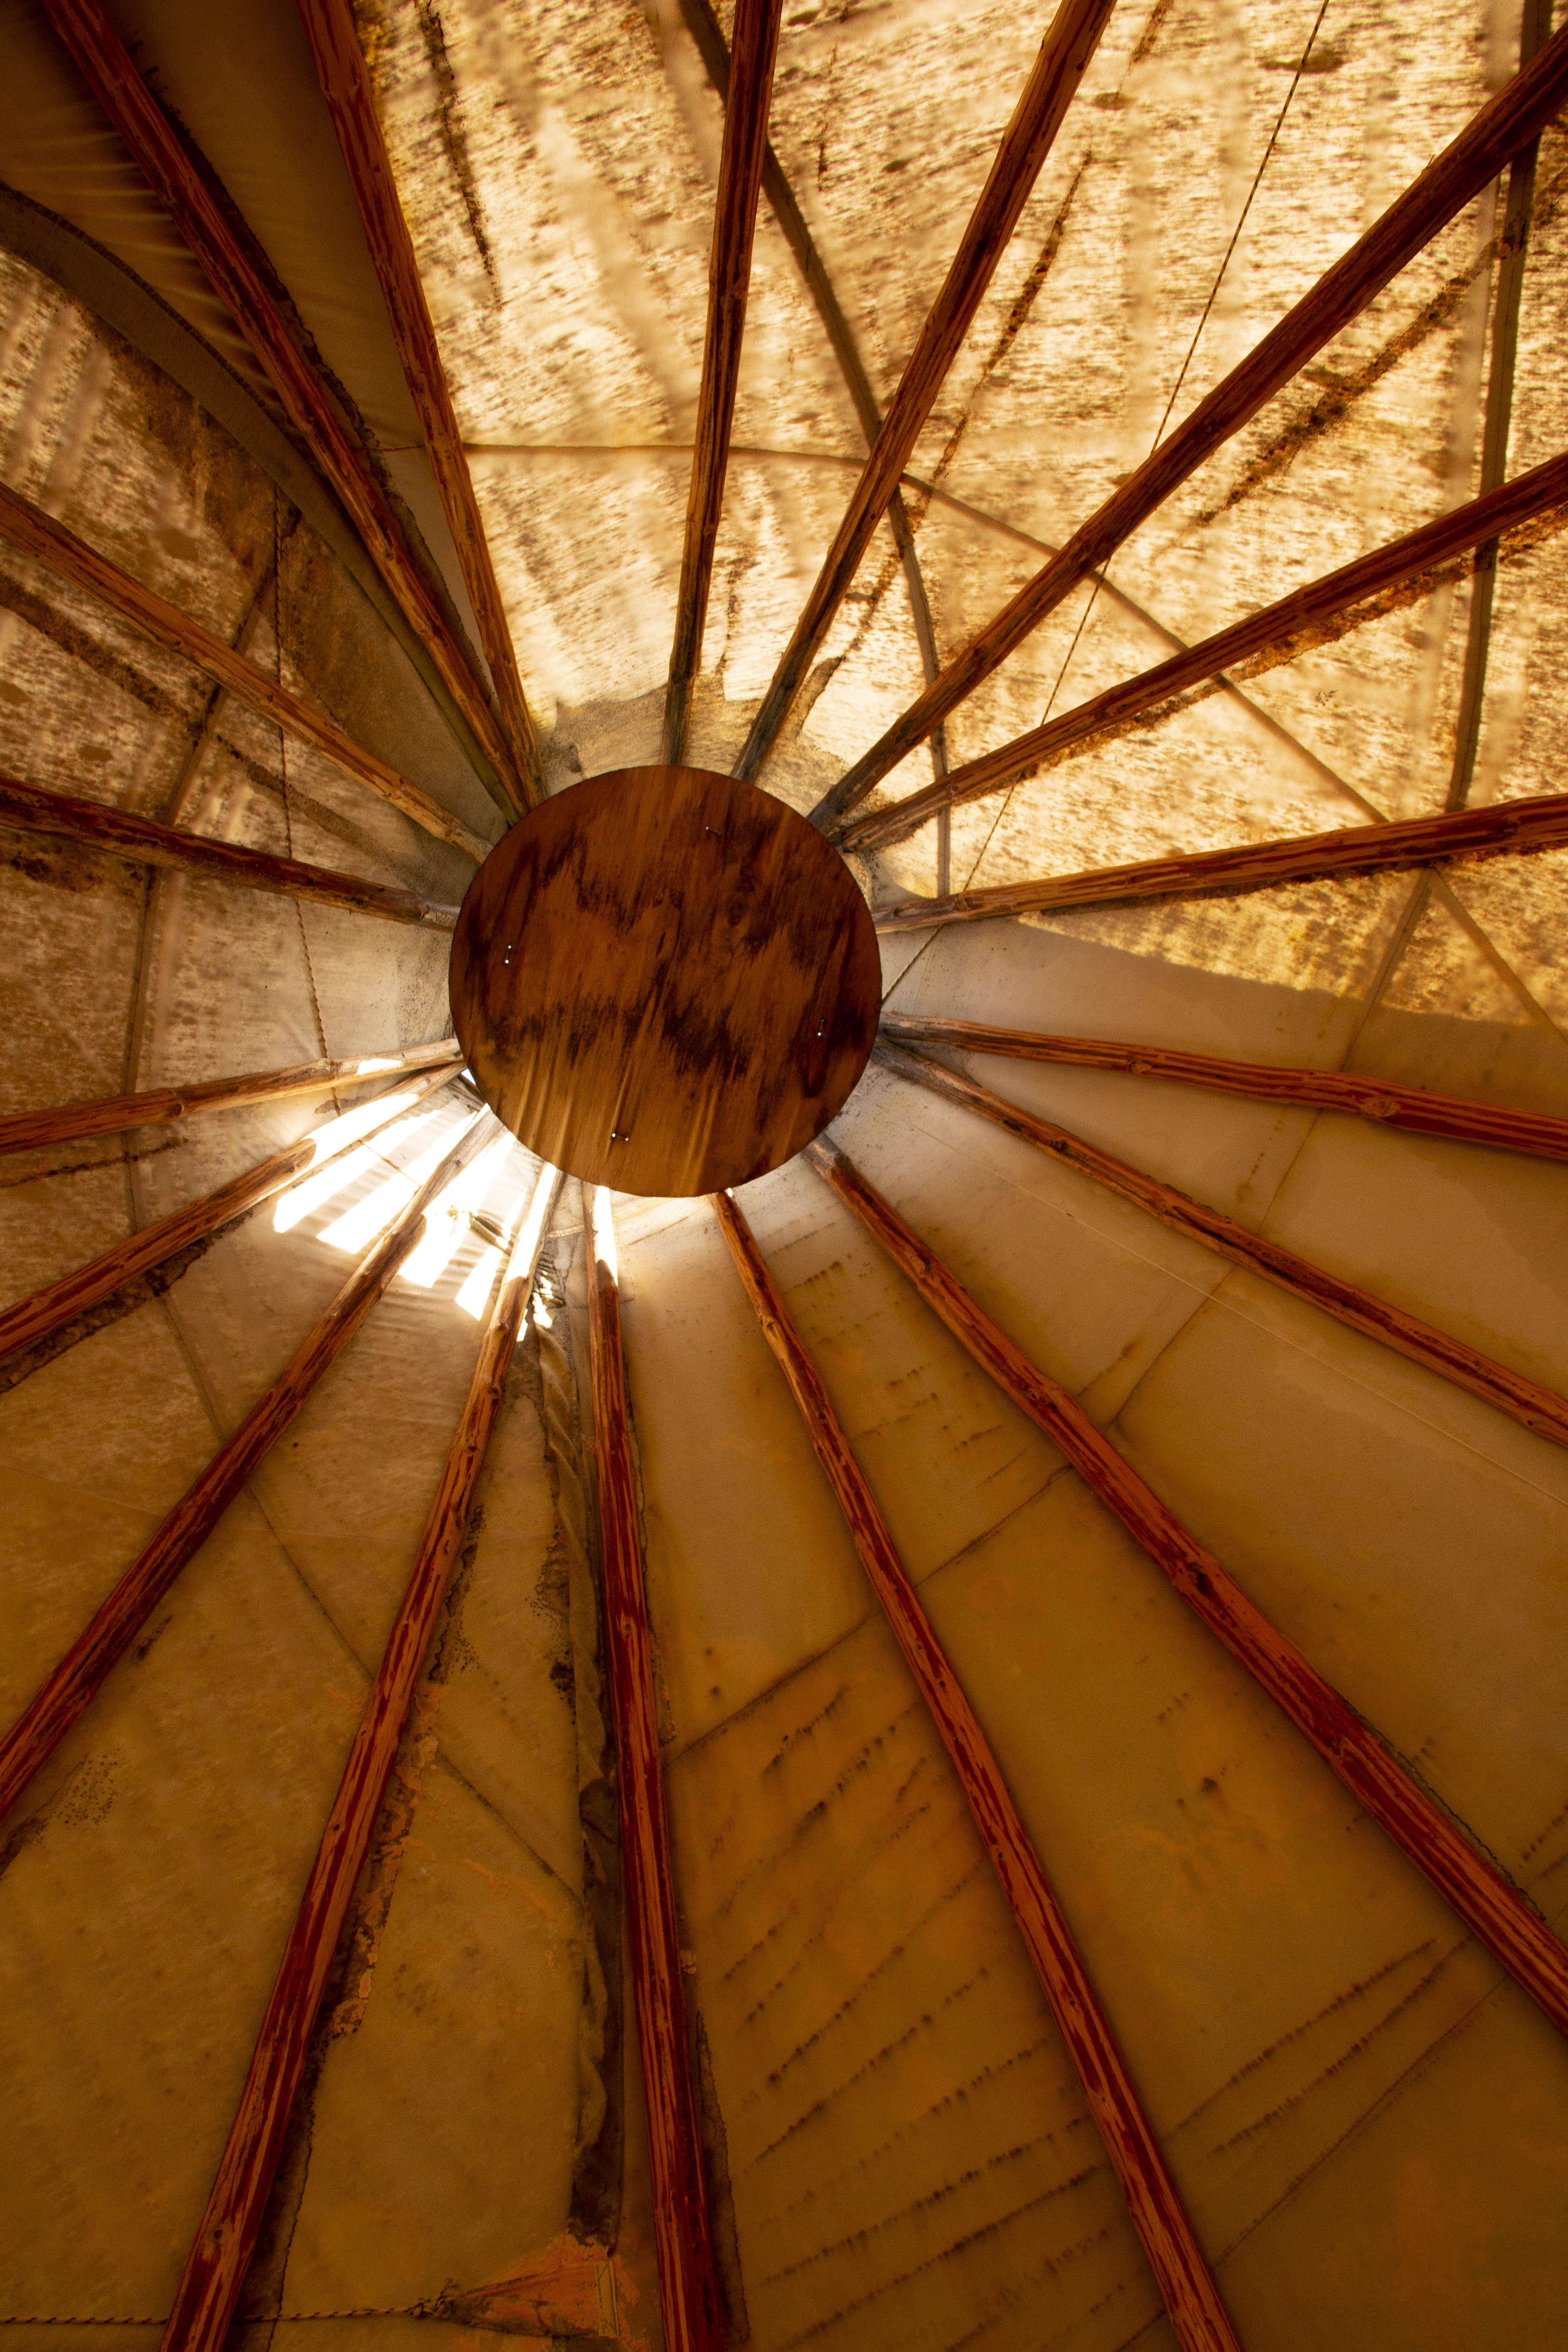
chum, dwelling, structure, roof, ceiling, lighting, symmetry, architecture, dome, light fixture